Vash (film)

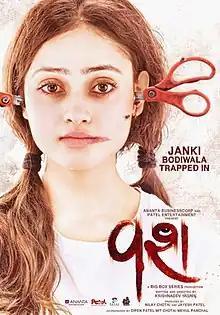
Theatrical release poster

Vash is a 2023 Indian Gujarati-language supernatural horror thriller film is written and directed by Krishnadev Yagnik. It stars Janki Bodiwala, Hitu Kanodia, Niilam Paanchal, Hiten Kumar in the lead roles. The plot follows a family, whose nightmare begins when a stranger enslaves their daughter with dark magic. It was released on 17 February 2023 in theatres.